Rocketbirds: Hardboiled Chicken

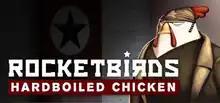
Steam banner

Rocketbirds: Hardboiled Chicken is a platform adventure game created and developed by Ratloop for Microsoft Windows, PlayStation 3, and PlayStation Vita. OS X and Linux ports were later released in September 2013 as part of Humble Bundle, followed by the PlayStation 4 version in November 2020. A remake of the 2009 Flash game "Rocketbirds: Revolution!", "Hardboiled Chicken" is a cinematic adventure game with full single and co-op campaigns and stereoscopic 3D support.